Newbridge, Wrexham

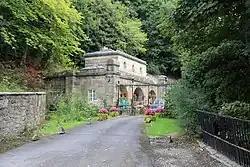
Newbridge Lodge to the north of the village.

Newbridge Lodge, a Grade I listed building is situated to the north of the village.